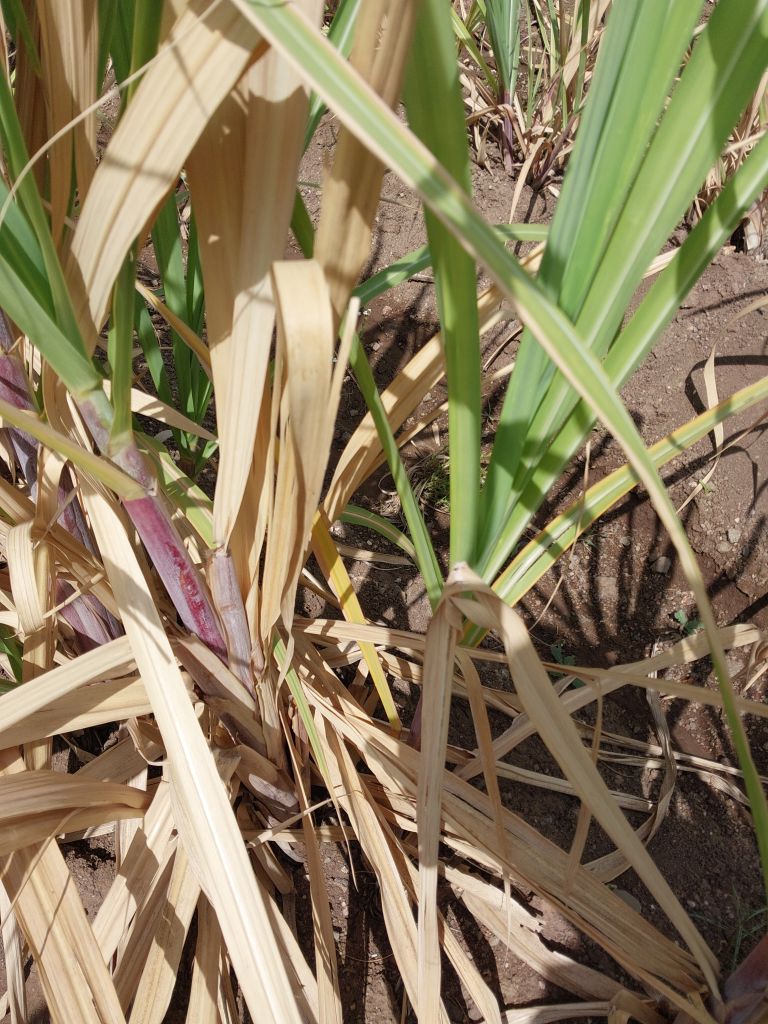
Label: Dried